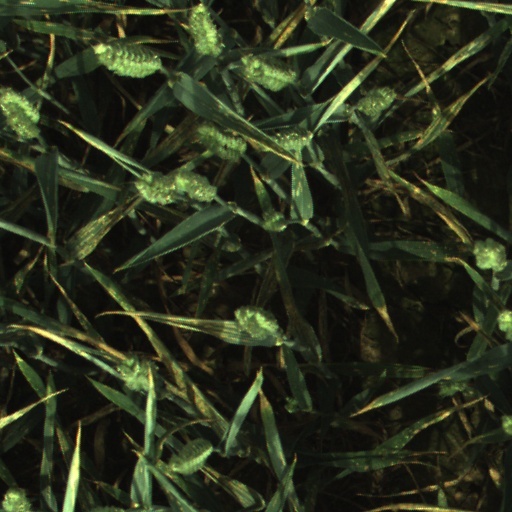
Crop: wheat